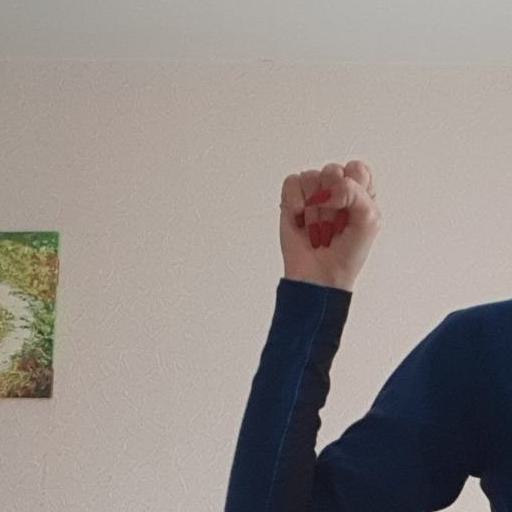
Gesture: fist